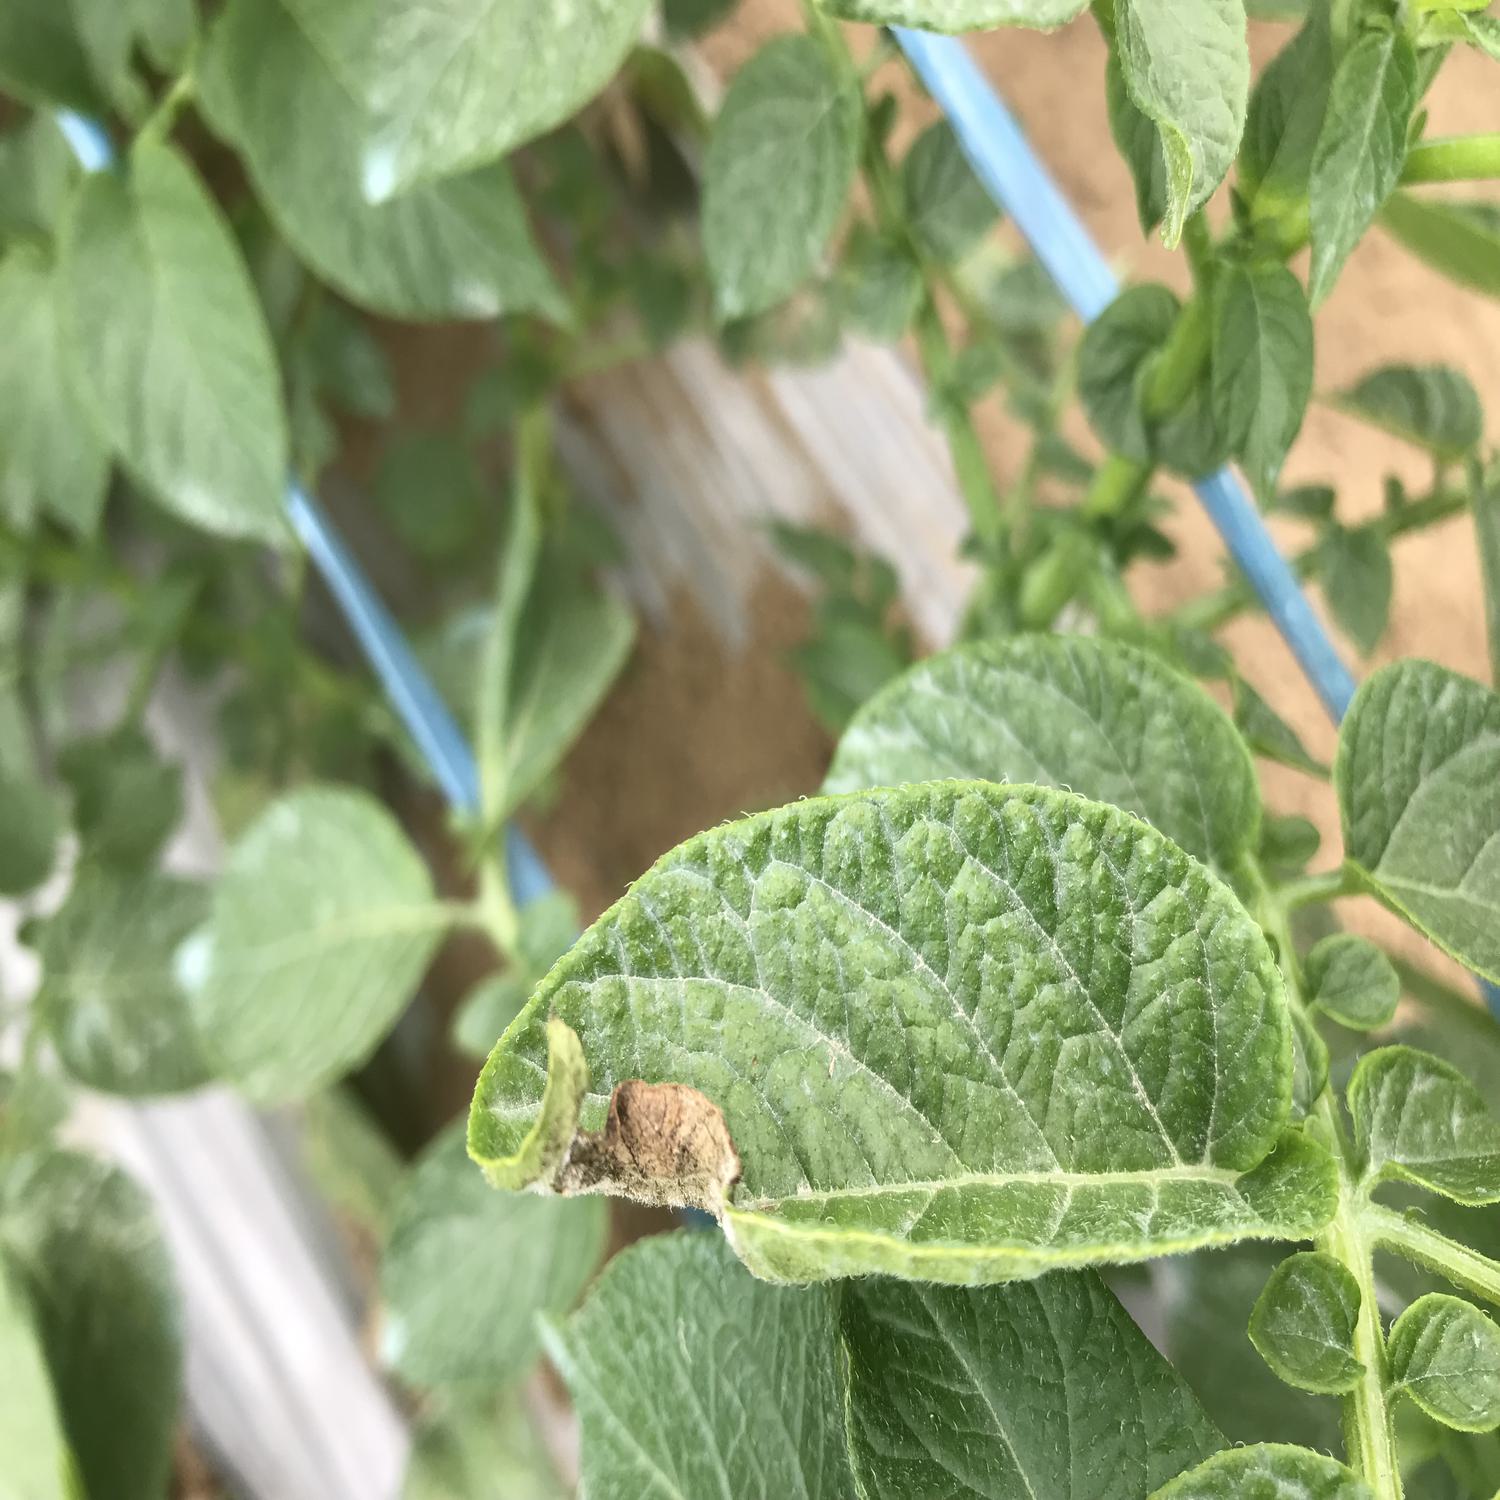
Label: Fungi